Physiology of dinosaurs

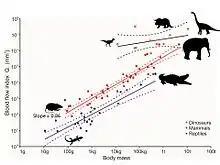
Foramen blood flow index, derived from the size of the nutrient foramen of the femurs of mammals, reptiles and dinosaurs

In principle one would expect dinosaurs to have had two-part circulations driven by four-chambered hearts, since many would have needed high blood pressure to deliver blood to their heads, which were high off the ground, but vertebrate lungs can only tolerate fairly low blood pressure. In 2000, a skeleton of "Thescelosaurus", now on display at the North Carolina Museum of Natural Sciences, was described as including the remnants of a four-chambered heart and an aorta. The authors interpreted the structure of the heart as indicating an elevated metabolic rate for "Thescelosaurus", not reptilian cold-bloodedness. Their conclusions have been disputed; other researchers published a paper where they assert that the heart is really a concretion of entirely mineral "cement". As they note: the anatomy given for the object is incorrect, for example the alleged "aorta" is narrowest where it meets the "heart" and lacks arteries branching from it; the "heart" partially engulfs one of the ribs and has an internal structure of concentric layers in some places; and another concretion is preserved behind the right leg. The original authors defended their position; they agreed that the chest did contain a type of concretion, but one that had formed around and partially preserved the more muscular portions of the heart and aorta.